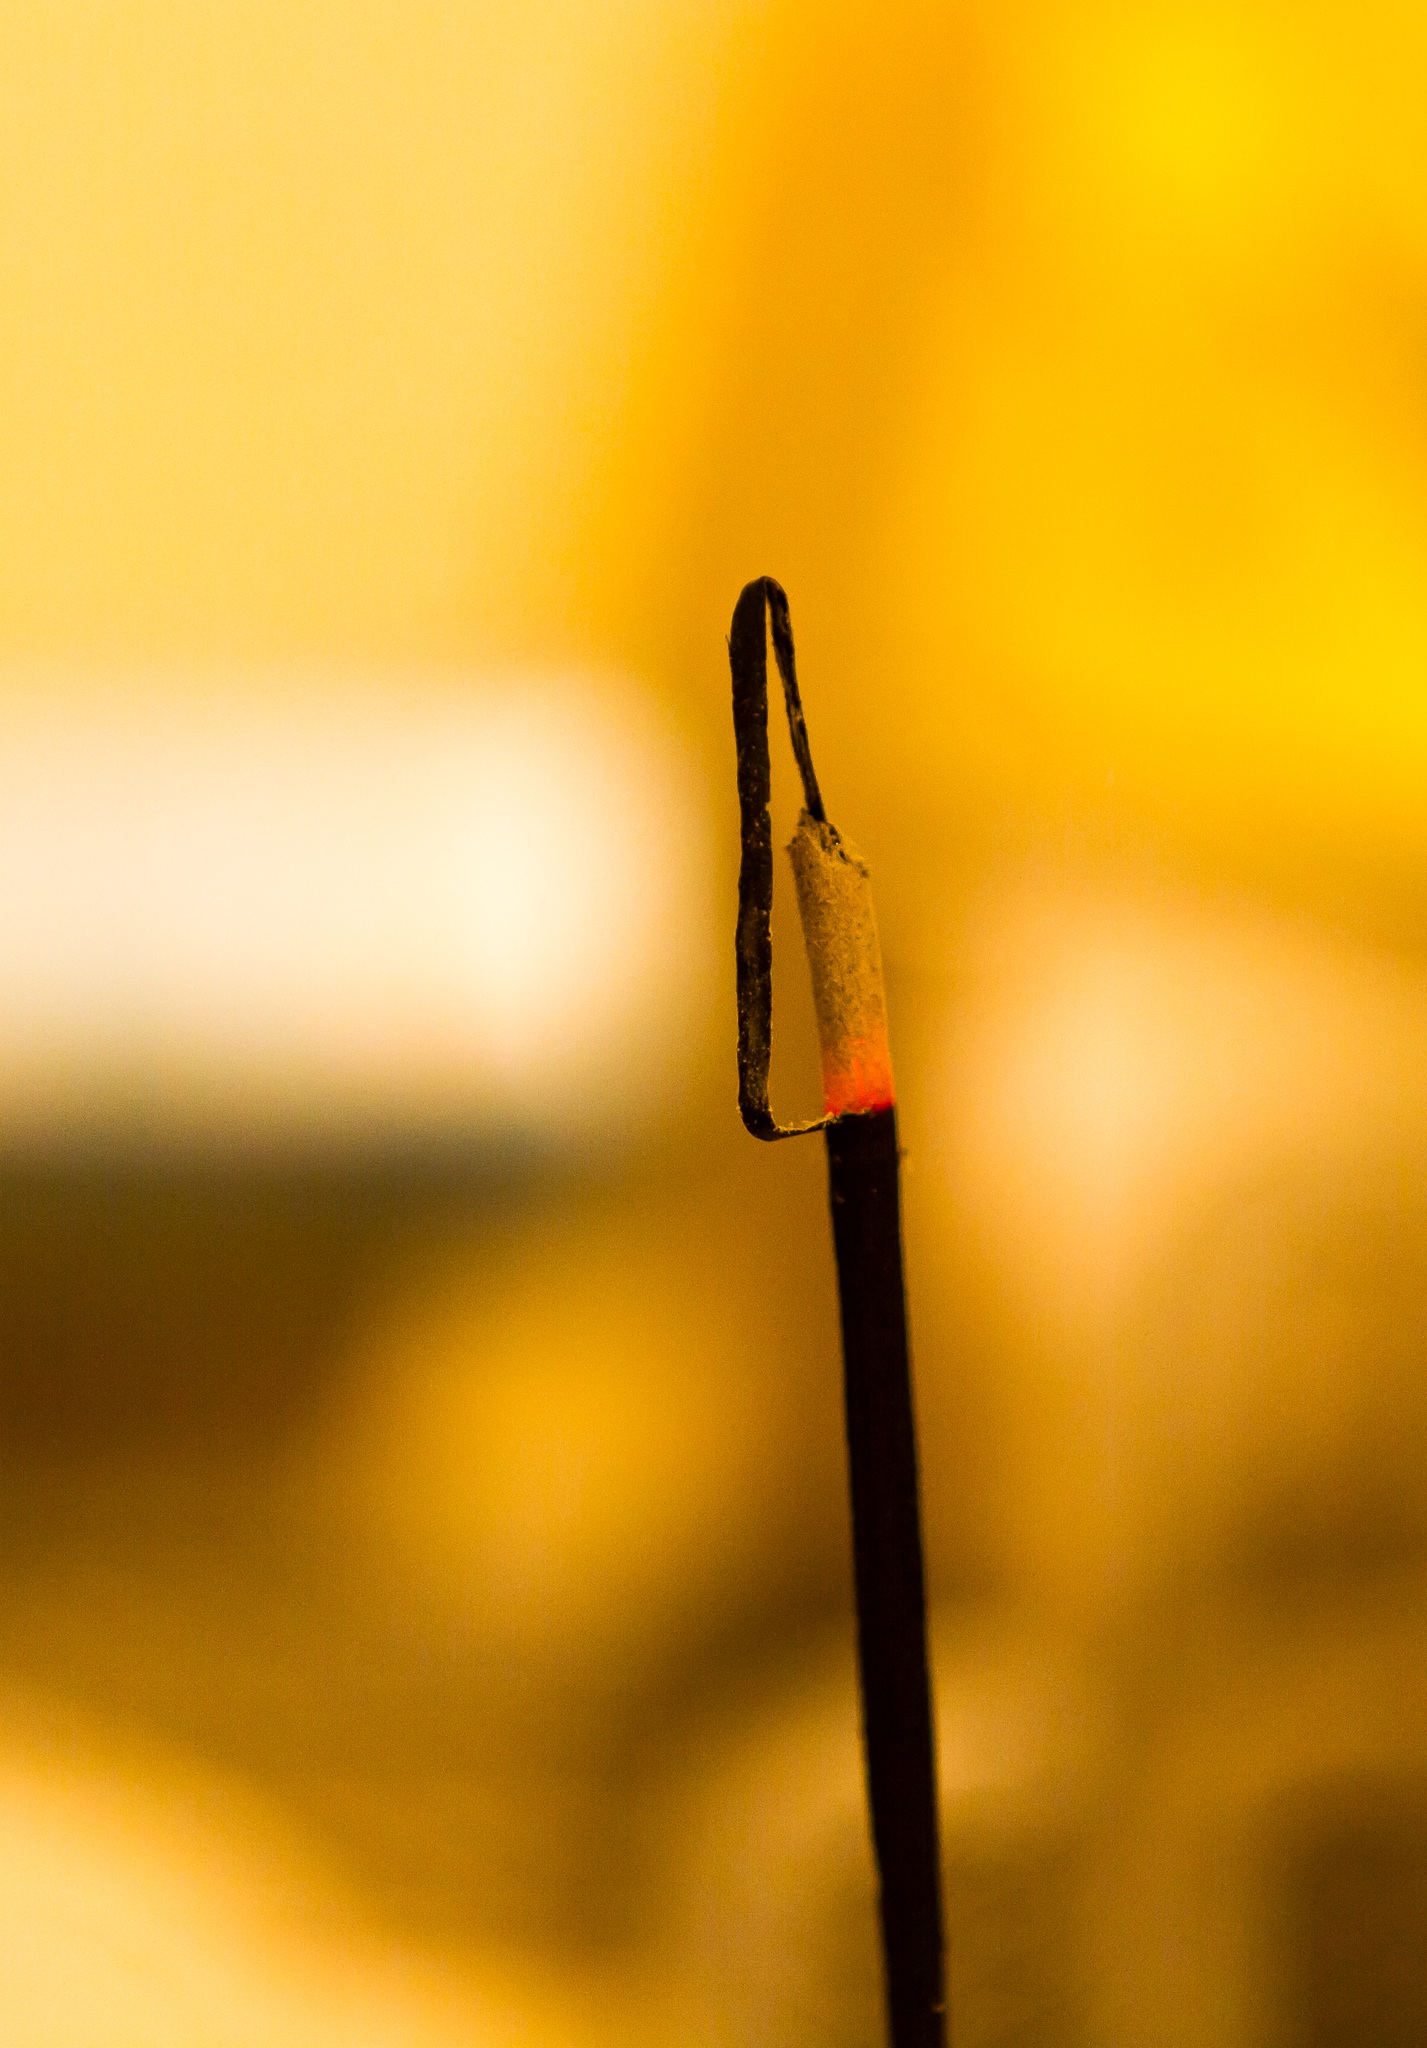
light, sunset, sunlight, reflection, yellow, close up, macro photography